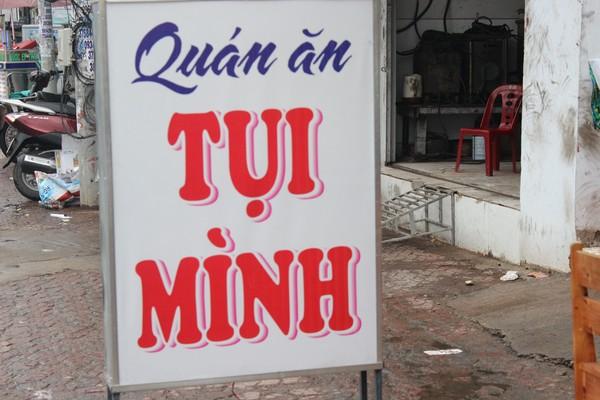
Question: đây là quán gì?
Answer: đây là quán ăn